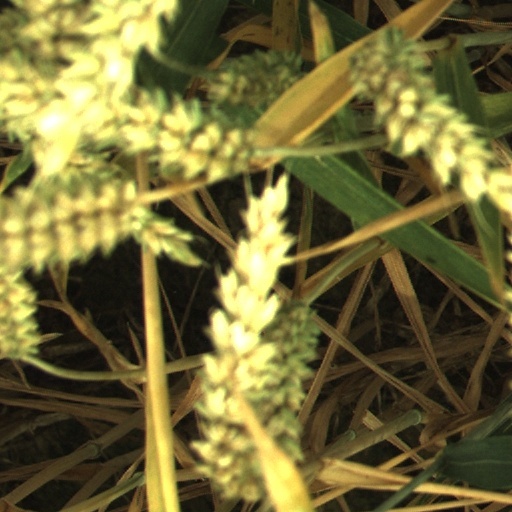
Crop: wheat